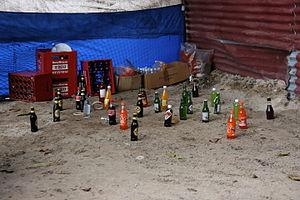
Jus de fruits, sodas et bières des Seychelles
La cuisine des Seychelles est une cuisine créole qui a pour base le poisson et le riz. S'y ajoutent les produits de la mer, ainsi que les fruits exotiques, les légumes et les tubercules. Les mets qu'ils permettent d'élaborer sont tous relevés d’herbes aromatiques et d’épices. Aussi métissée que sa population, la cuisine des Seychelles a de plus subi plusieurs influences, ce qui lui permet de combiner et mélanger les apports français, chinois, indien et africain.